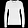
Label: Pullover